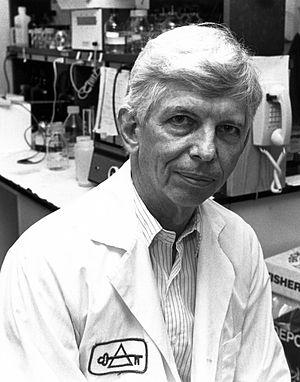
Alfred George Knudson, Jr. est un généticien spécialisé dans la génétique relative au cancer.